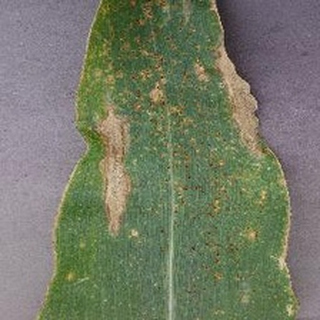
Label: corn_northern_leaf_blight